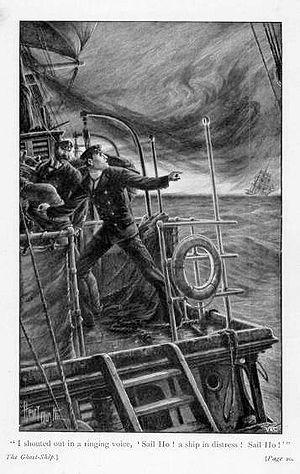
Le trésor du Hollandais volant est une histoire en bande dessinée de Carl Barks, publiée en mars 1959. Elle met en scène Donald Duck, son oncle Balthazar Picsou et ses neveux Riri, Fifi et Loulou.
Un vaisseau fantôme est un navire maudit qui, selon une légende, est condamné à errer sur les océans, conduit par un équipage de squelettes et de fantômes, tel le légendaire Hollandais volant. Il peut aussi s'agir de l'apparition spectrale d'un navire disparu ou naufragé dans des circonstances particulièrement tragiques.
Le Hollandais volant, parfois appelé dans le passé « Voltigeur hollandais », est le plus célèbre des vaisseaux fantômes, ce mythe a souvent été utilisé par les écrivains dans des récits d'aventure. Il est également connu sous le nom allemand Der Fliegende Holländer, ce dernier étant le titre original d'un opéra de Richard Wagner.